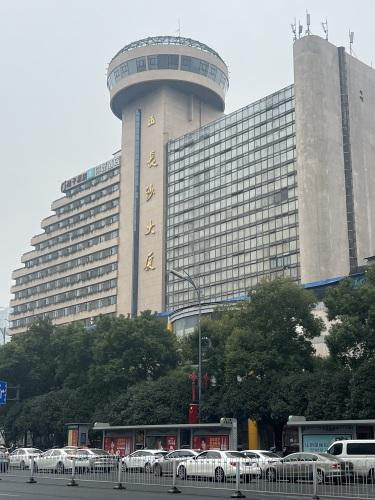
地标名称：长沙大厦
所在城市：长沙市·芙蓉区